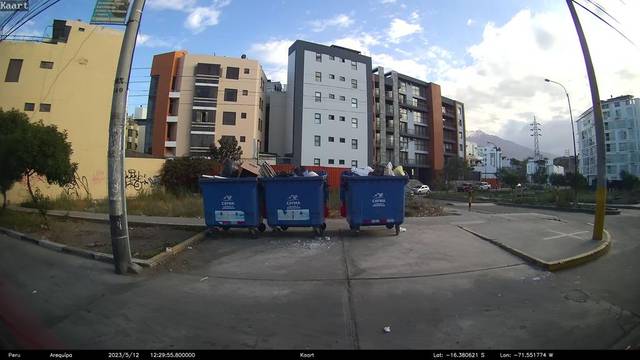
Region: Peru
Coordinates: -16.381, -71.552